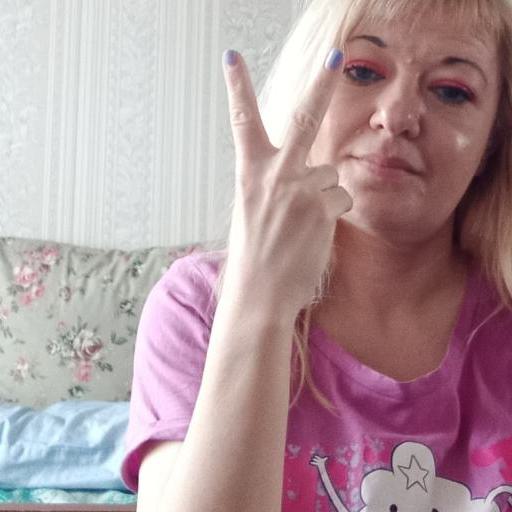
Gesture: peace_inverted